Bonsai

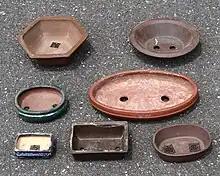
Assorted bonsai pots

The related art of saikei was introduced to English-speaking audiences in 1963 in Kawamoto and Kurihara's book "Bonsai-Saikei". This book describes tray landscapes made with younger plant material than was traditionally used in bonsai, providing an alternative to the use of large, older plants, few of which had escaped war damage.